Hisakazu Tanaka

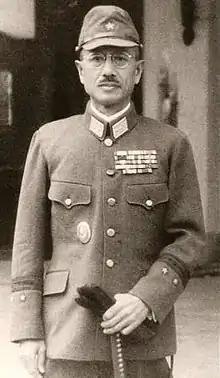
Lieutenant General Hisakazu Tanaka

was a lieutenant general in the Imperial Japanese Army, and governor of Japanese-occupied Hong Kong in World War II. His given name is occasionally transliterated "Hisaichi".